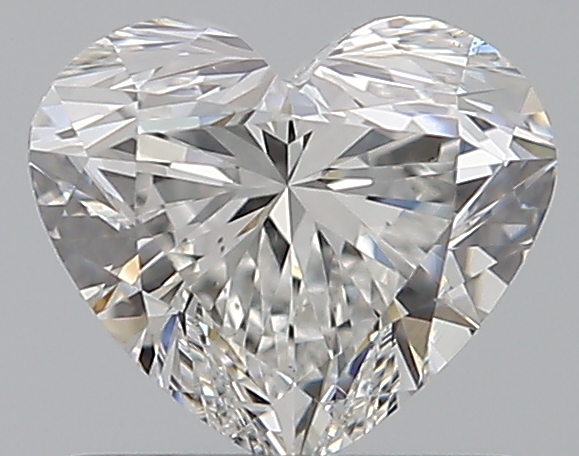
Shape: heart
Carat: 0.71
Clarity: VS2
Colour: G
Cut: EX
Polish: EX
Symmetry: VG
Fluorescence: F
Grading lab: GIA
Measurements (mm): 5.37 x 6.2 x 3.73